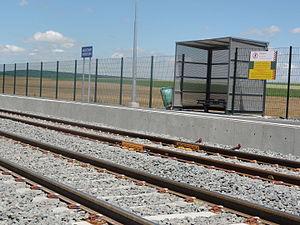
Variscourt (Aisne) gare d'Agilcourt-Variscourt
La halte d'Aguilcourt - Variscourt est une halte ferroviaire française de la ligne de Reims à Laon, située sur le territoire de la commune de Variscourt, à proximité d'Aguilcourt, dans le département de l'Aisne, en région Hauts-de-France.
Variscourt est une commune française située dans le département de l'Aisne, en région Hauts-de-France.